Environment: lab
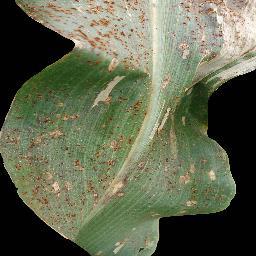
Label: common_rust